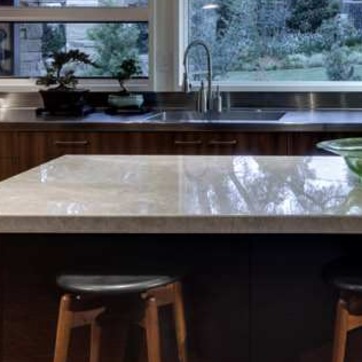
Material: polishedstone